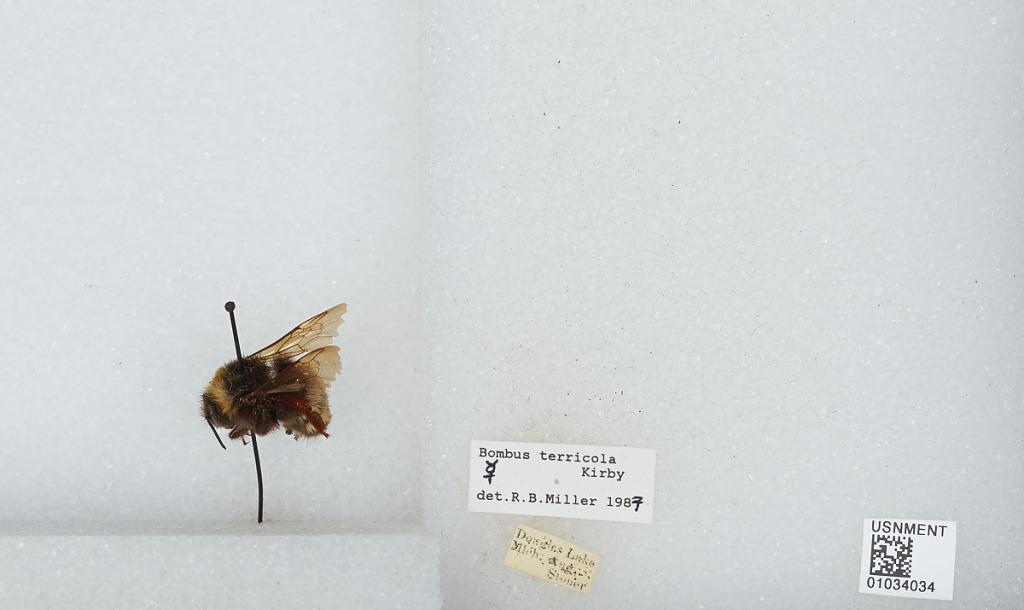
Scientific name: Bombus (Bombus) terricola Kirby
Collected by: Stoner
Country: United States
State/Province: Michigan
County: Cheboygan
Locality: Douglas Lake
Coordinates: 45.5933, -84.6958
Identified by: Miller, R. B.